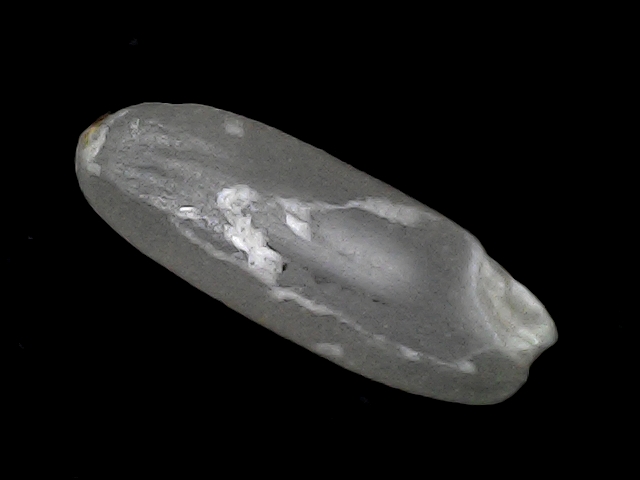
Rice variety: BD30